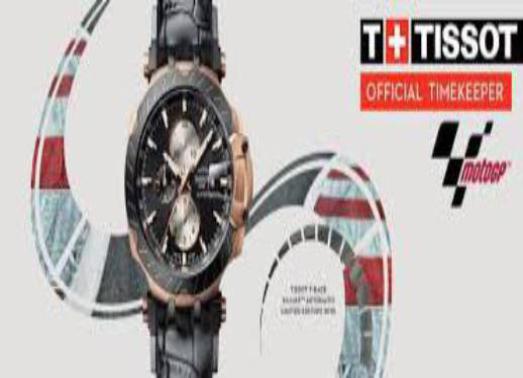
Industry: Clothes